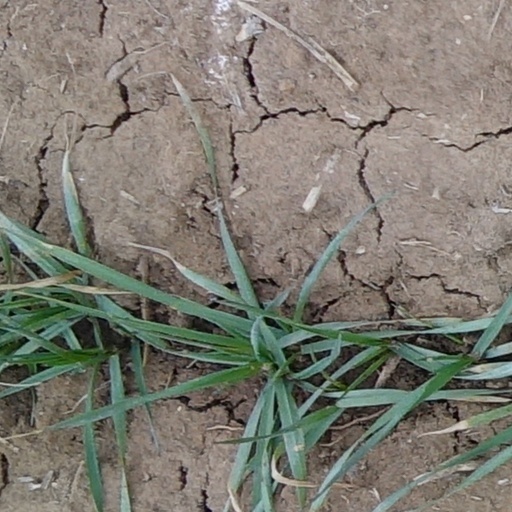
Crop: wheat